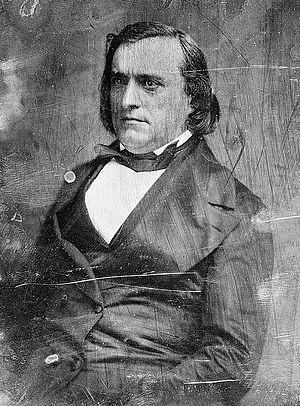
Pierre Soulé est un avocat et politicien franco-américain émigré aux États-Unis.